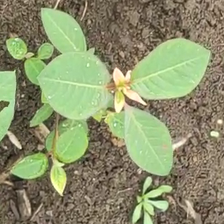
Weed species: Moti_dudhi(Euphorbia_geneculata_L)